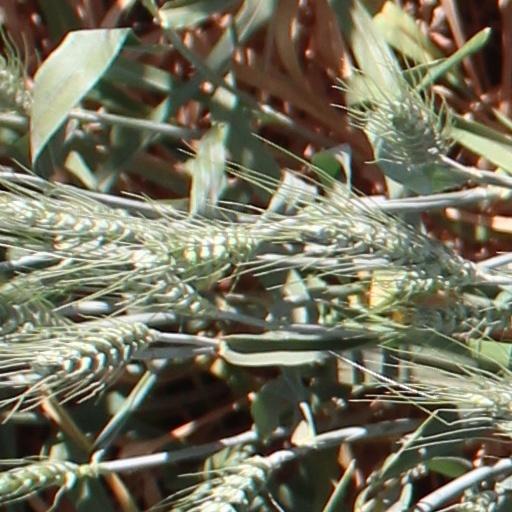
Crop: wheat